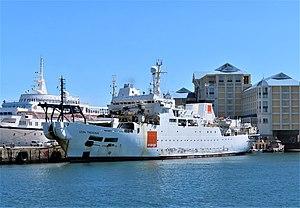
Le Léon Thévenin est un câblier français immatriculé au RIF. Construit en 1983 par les ateliers et chantiers du Havre, il appartient à Orange Marine et est basé au Cap en Afrique du Sud dans le cadre de la maintenance 2OCMA. Il a été baptisé en l'honneur de l'ingénieur Léon Charles Thévenin.